Himation

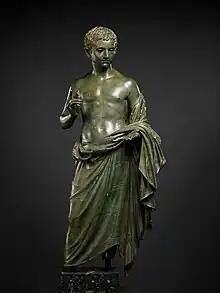
This image is the Bronze Statue of a Roman Aristocratic Boy, wearing himation, from the Metropolitan Museum of Art.

Himation was perhaps the most popular garment worn in ancient Greece, with many different styles of wearing. It also "served as an important means of nonverbal communication. A properly arranged himation conveyed elite status, while garments in disarray created opportunities for bodily display in homosexual and heterosexual courtship."